Foire comtoise

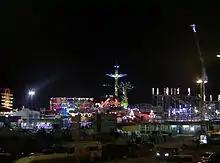
The funfair of Besançon by night.

The Funfair of Besançon is a festive event who takes place every year in the Micropolis in the district of Planoise.